South-east Tasmania Important Bird Area

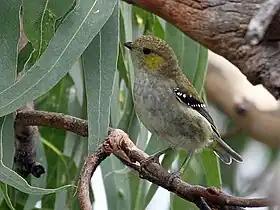
The IBA is an important area for forty-spotted pardalotes

The South-east Tasmania Important Bird Area encompasses much of the land retaining forest and woodland habitats, suitable for breeding swift parrots and forty-spotted pardalotes, from Orford to Recherche Bay in south-eastern Tasmania, Australia.